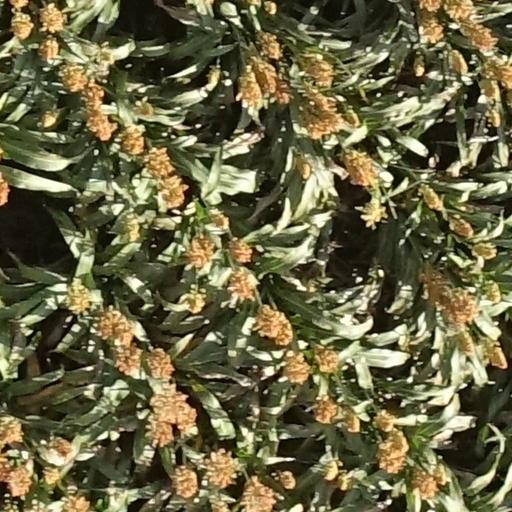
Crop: sorghum